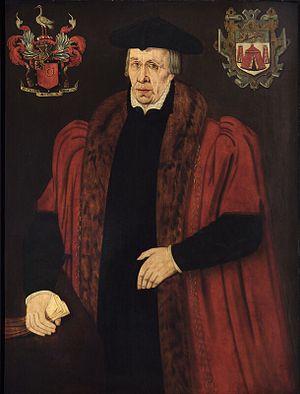
St John's College est un des collèges constituant l'université d'Oxford au Royaume-Uni. Fondé en 1555, il est aujourd'hui le collège le plus riche de l'université.